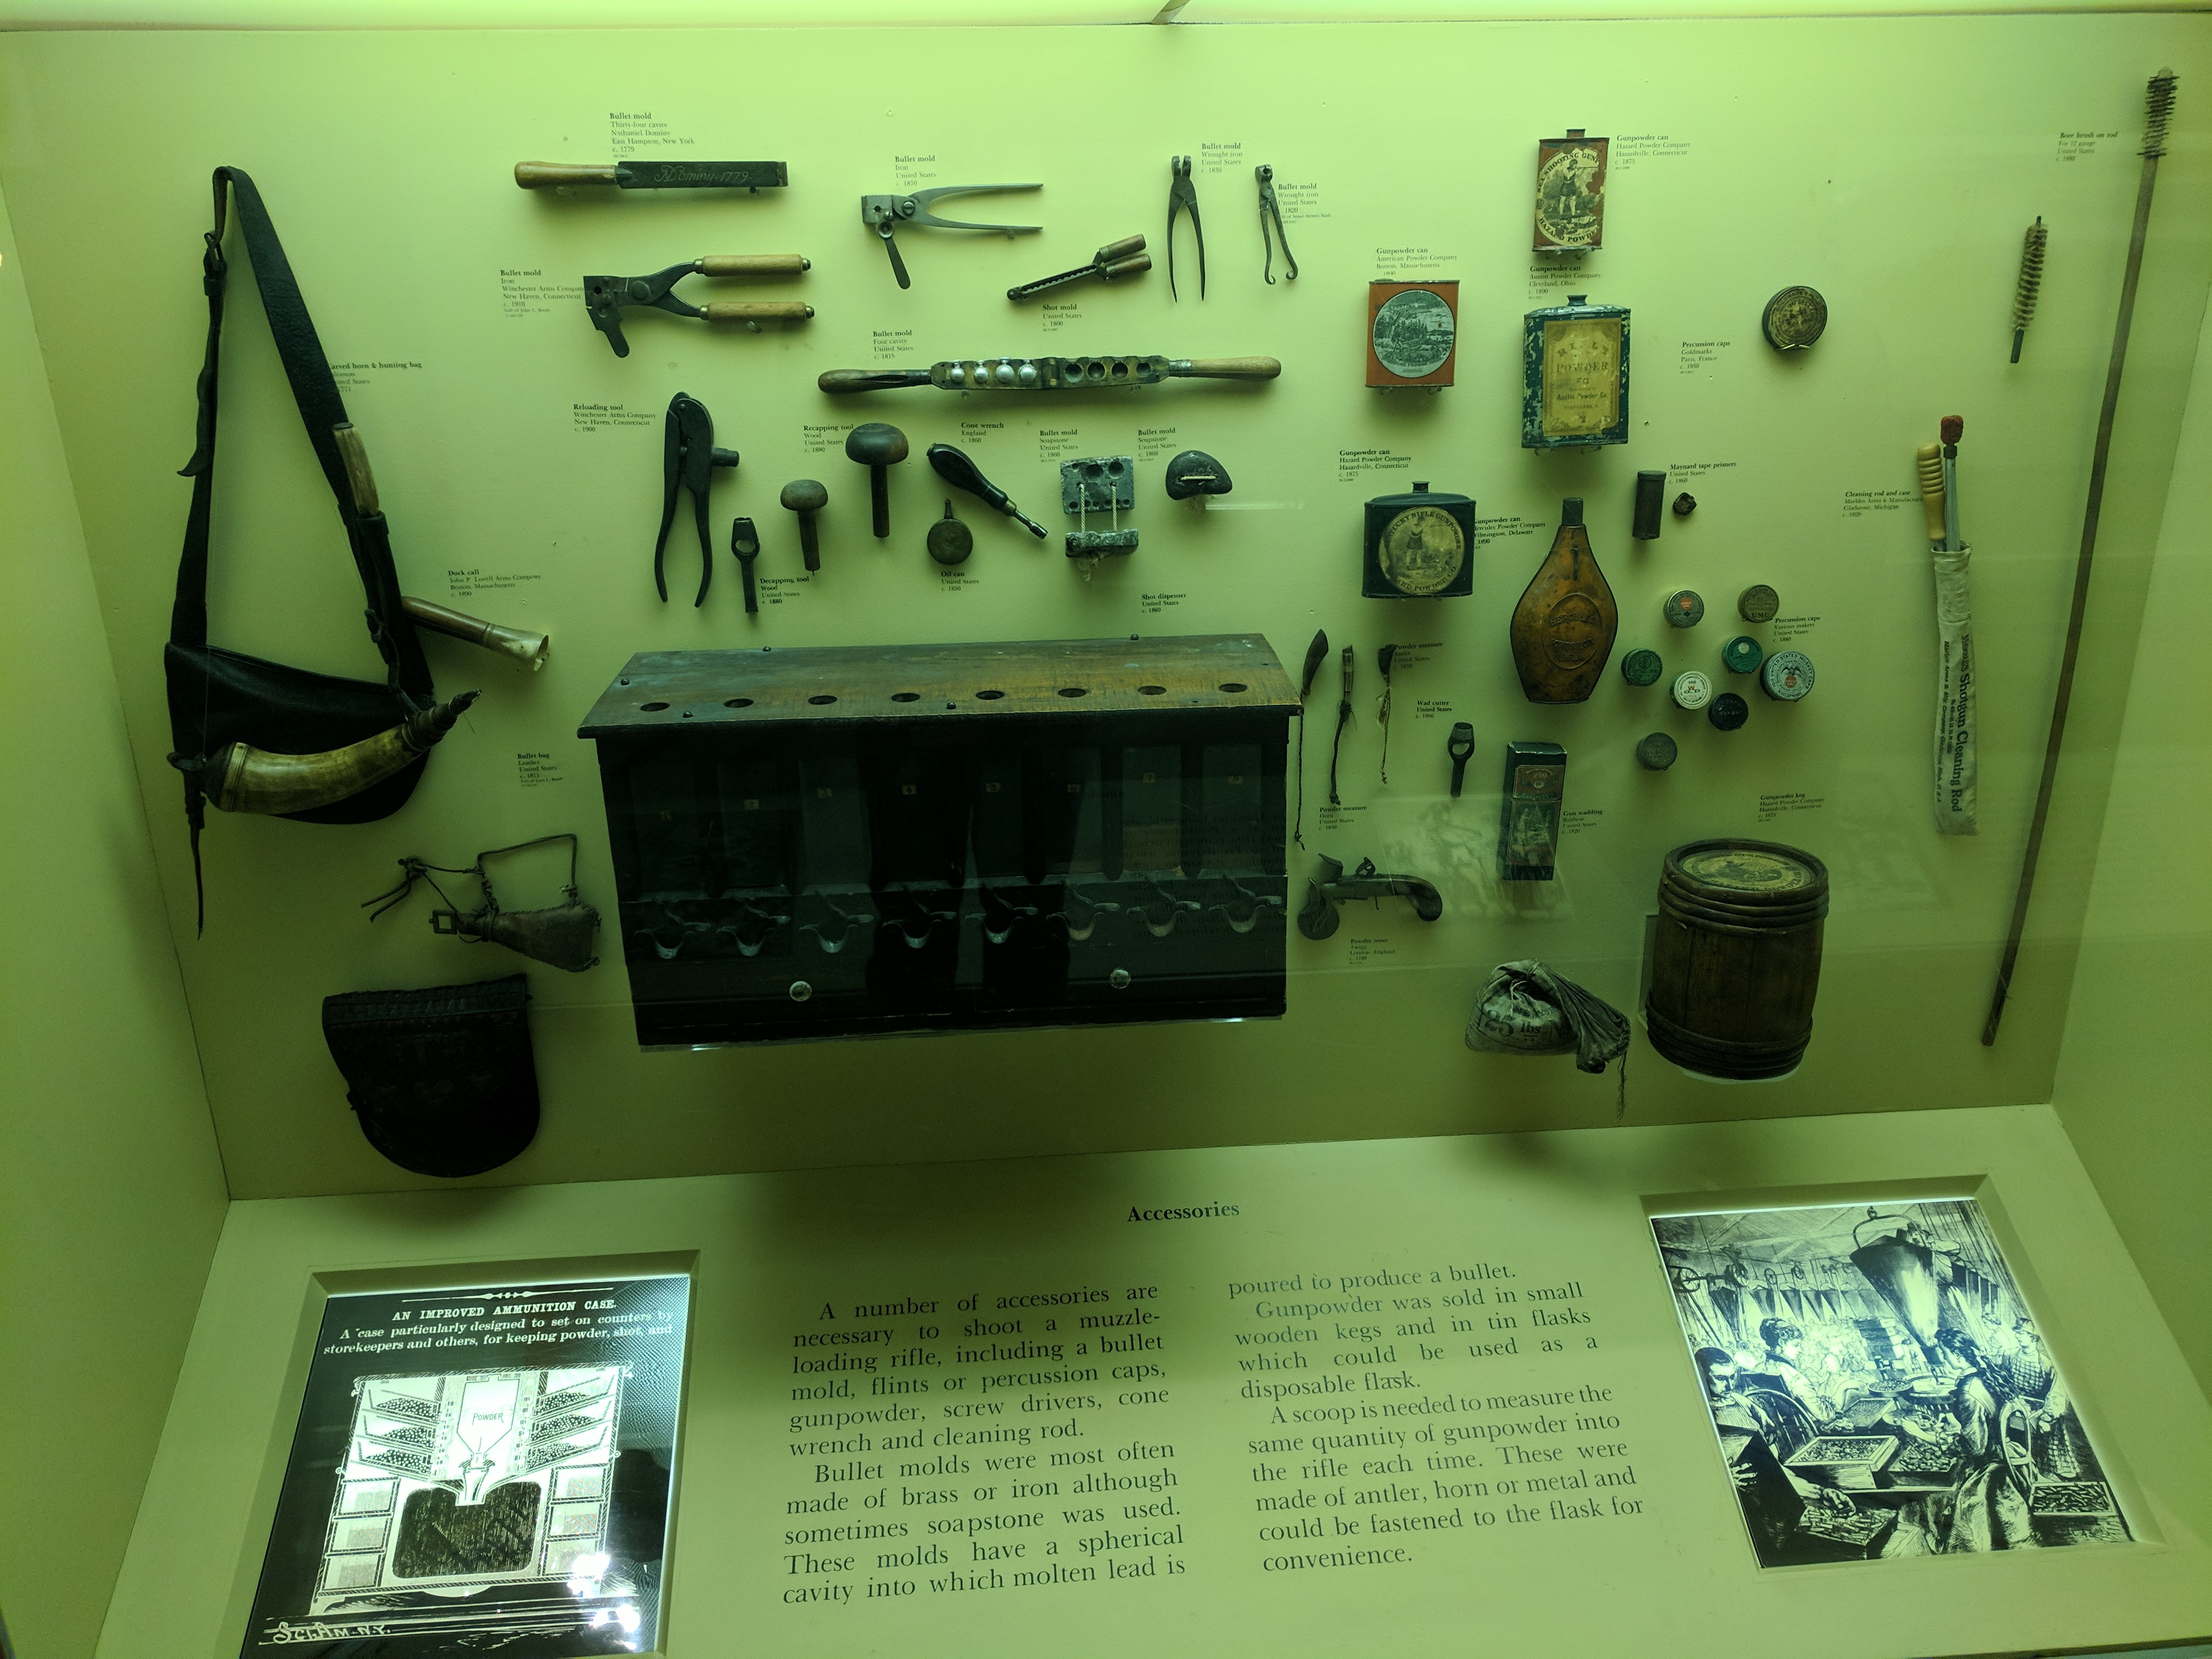
ford, museum, car, cars, auto, automobile, automobiles, machine, machines, truck, trucks, tractor, tractors, plane, planes, train, trains, electronics, technology, electronic device